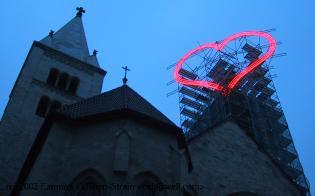
Weather: sun or clear